Iphianassa (daughter of Agamemnon)

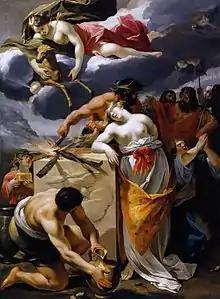
Painting depicting the sacrifice of Iphigenia

In the "Iliad", Iphianassa is an obscure and controversial daughter of Agamemnon and Clytaemnestra, sister to Laodice and Chrysothemis, sometimes considered identical to Iphigeneia.